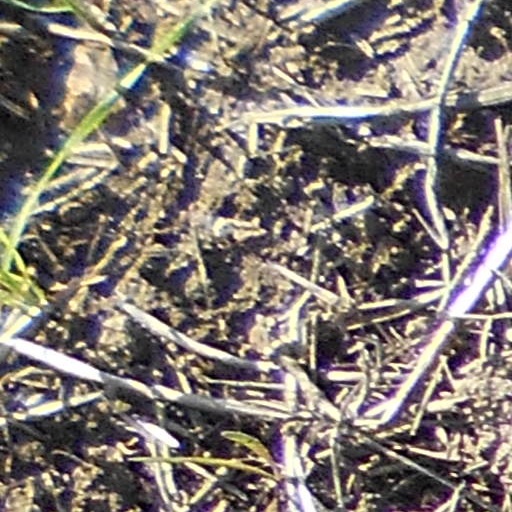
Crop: wheat